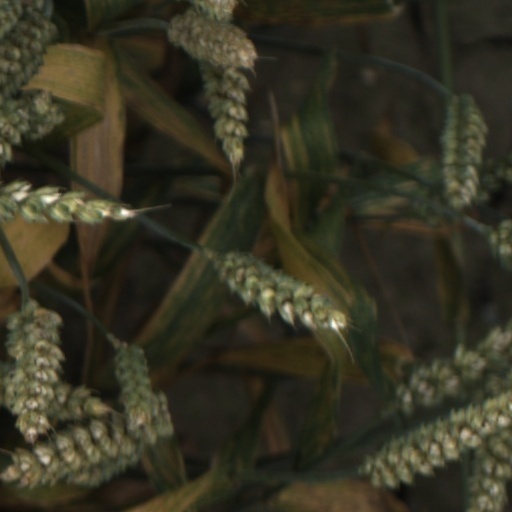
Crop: wheat